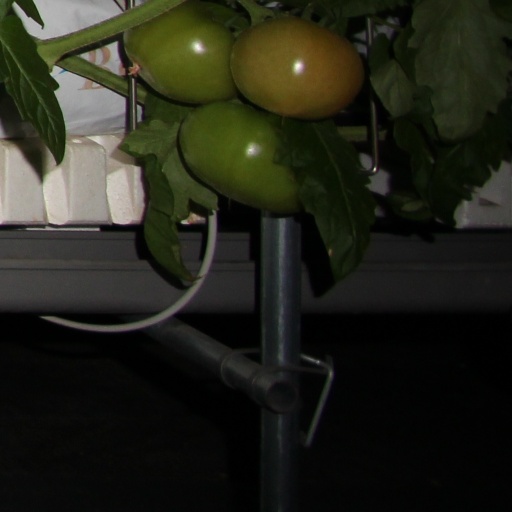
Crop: tomato